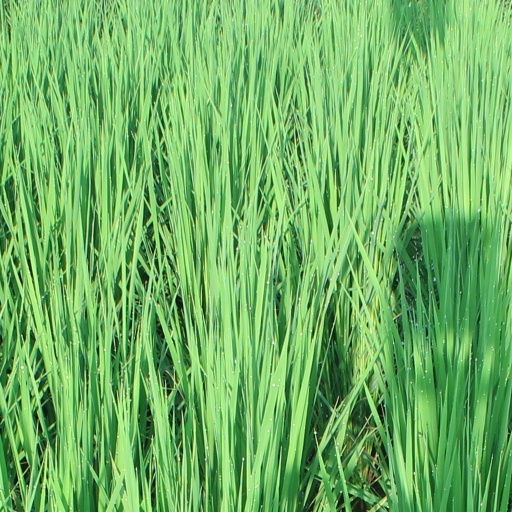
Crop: rice